Tadeusz Bradecki

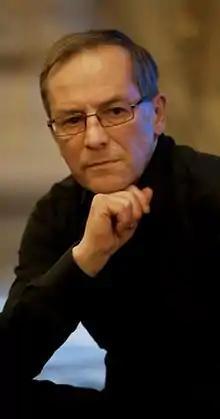
Bradecki in 2016

Tadeusz Bradecki (2 January 1955 – 23 January 2022) was a Polish actor and stage director. He died on 23 January 2022, at the age of 67.